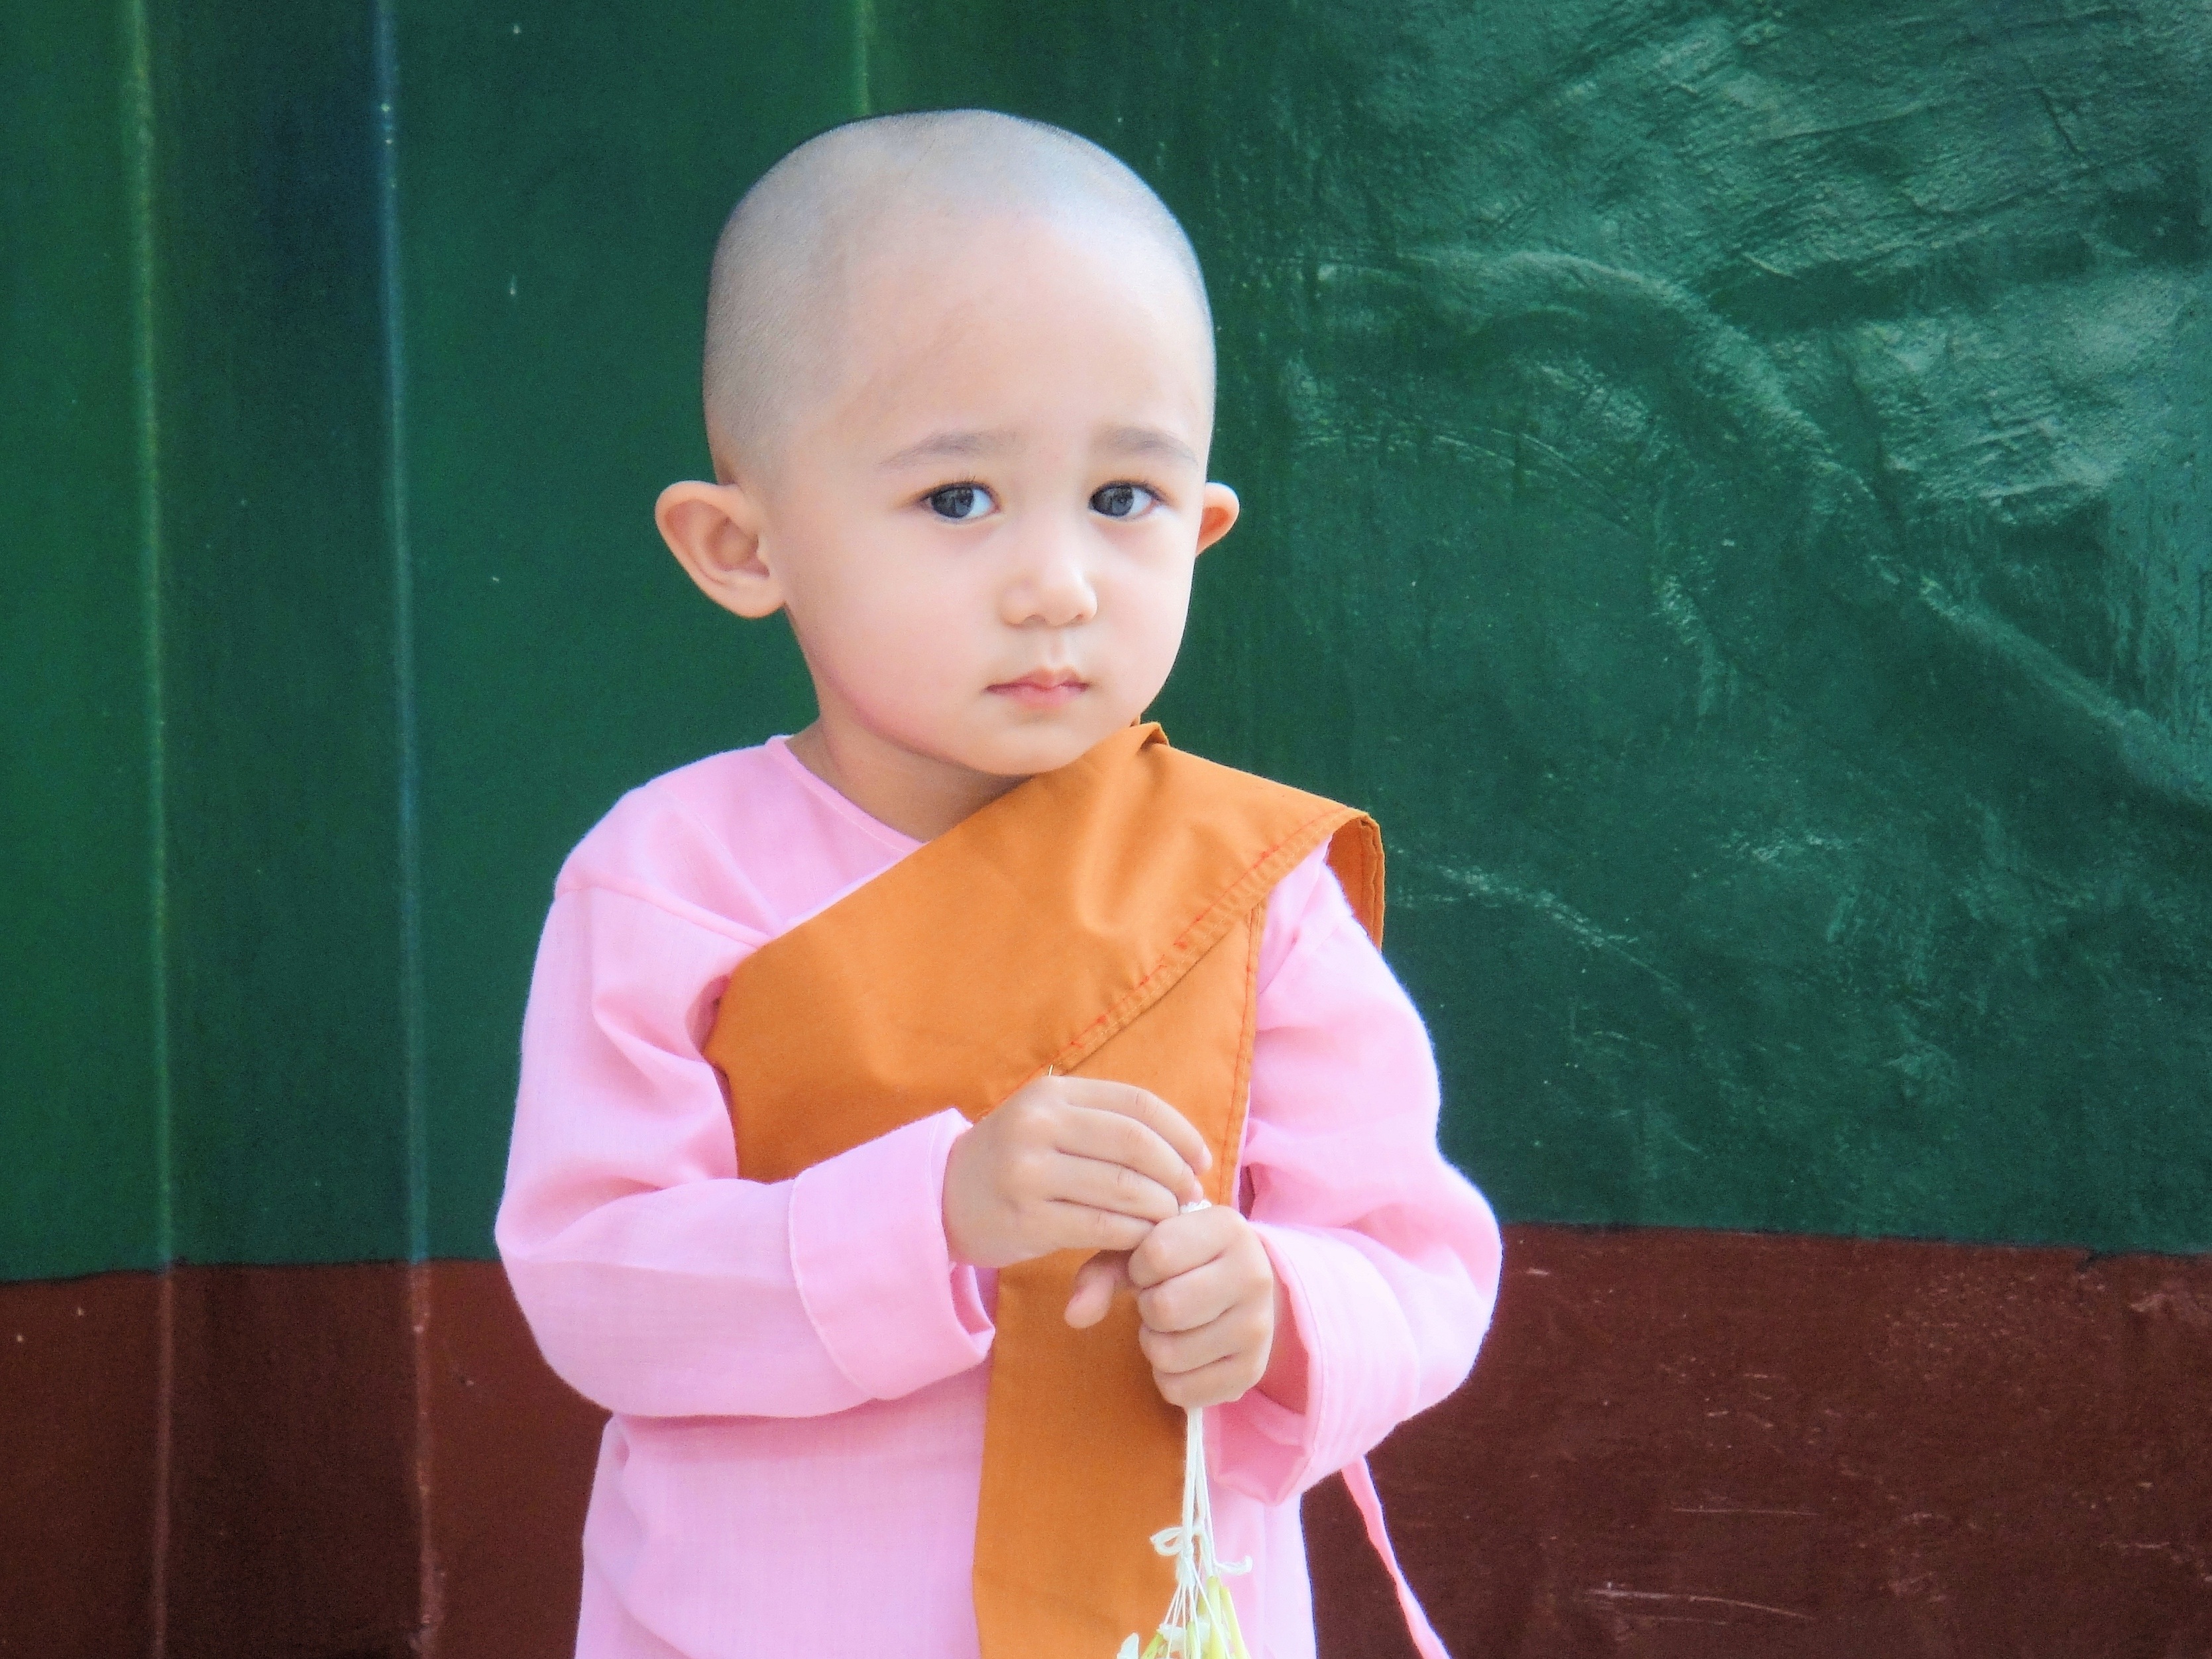
person, girl, sweet, portrait, sitting, monk, child, pink, nun, dress, faith, infant, toddler, myanmar, burma, faithful, diffident, human positions